Albrecht VII von Mansfeld

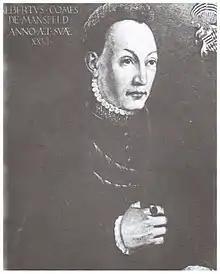

Albrecht VII (and III and IV), Count von Mansfeld-Hinterort (June 18, 1480 in Leipzig - March 4, 1560 in Neue Hütte in Leutenberg) was a German noble of the House of Mansfeld who was notable for his support of the Reformation.